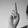
ASL letter: R